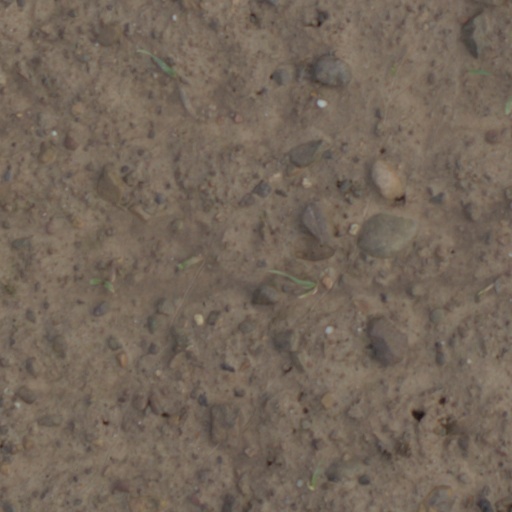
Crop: wheat